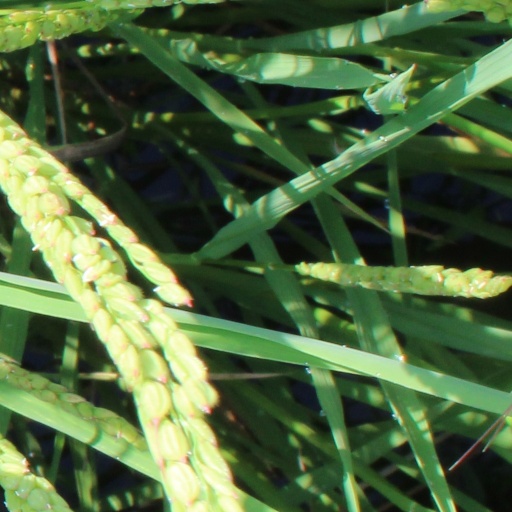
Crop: rice